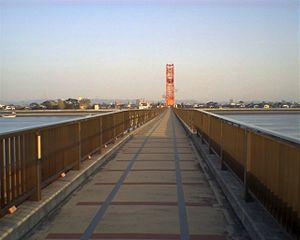
Le pont levant de la rivière Chikugo est un pont levant de chemin de fer au-dessus de la rivière Chikugo dans l'île de Kyūshū au Japon. Achevé en 1935, la longueur totale du pont est de 507,2 m avec une travée mobile de 24,2 m de long et une élévation de 23 m. Il relie Ōkawa à Morodomi et faisait anciennement partie de la Saga Railway Line. Lorsque cette ligne a cessé ses activités en 1987, le pont a été fermé à la circulation. Il a été rouvert aux piétons en 1996 en réponse aux demandes du public.